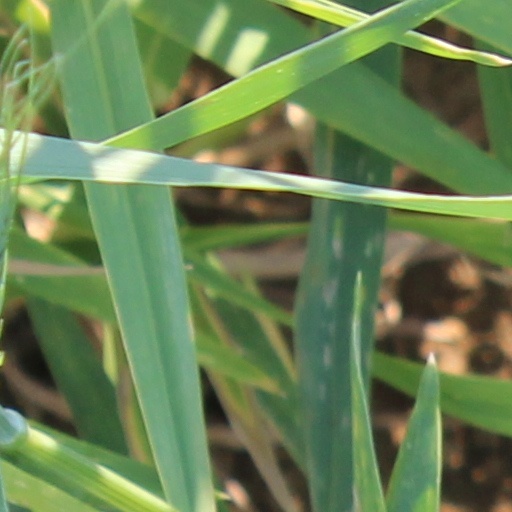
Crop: wheat